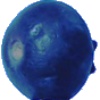
Label: Huckleberry 1